Active users

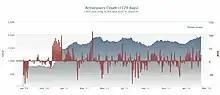
Number of new and active Wikipedia users in Indonesia between September 2010 and March 2012

Active users is a software performance metric that is commonly used to measure the level of engagement for a particular software product or object, by quantifying the number of active interactions from users or visitors within a relevant range of time (daily, weekly and monthly).